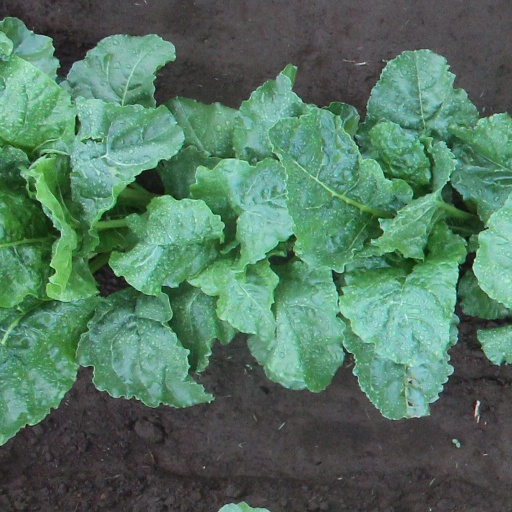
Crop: sugar beet